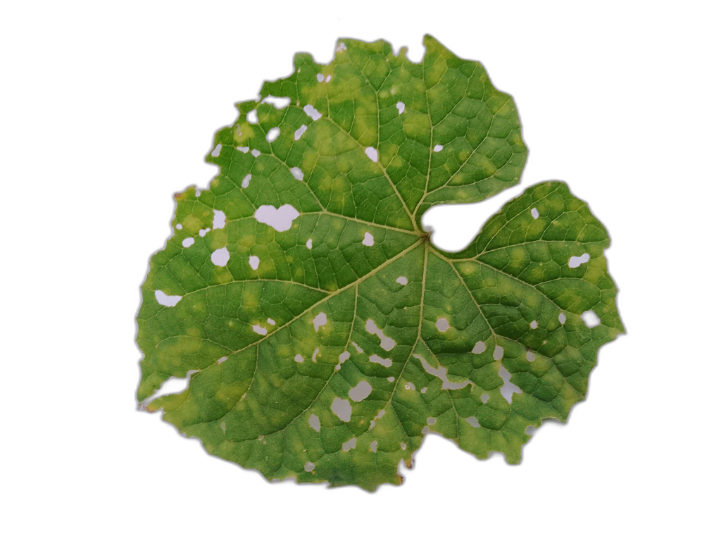
Crop: Zucchini
Label: Angular_Leaf_Spot